From Argonavis

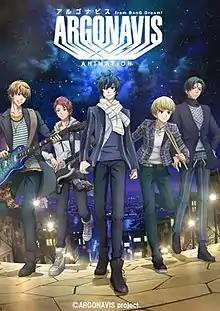
Promotional art for the anime

From Argonavis (stylized as from ARGONAVIS, originally titled Argonavis from BanG Dream! in 2018–2021) is a Japanese multimedia project by Bushiroad. An anime television series by Sanzigen aired from April 10 to July 3, 2020, on the Super Animeism block. A rhythm mobile game by DeNa titled "Argonavis from BanG Dream! AAside" featuring the main band Argonavis was released in Japan on January 14, 2021. A compilation anime film titled "Gekijōban Argonavis: Ryūsei no Obligato" premiered on November 19, 2021, and a new anime film titled "Gekijōban Argonavis Axia" premiered in March 2023.